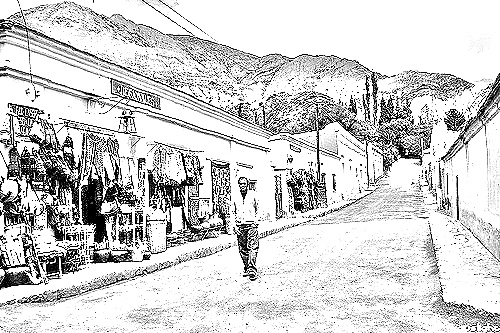
Portrait style: Sketch Portrait